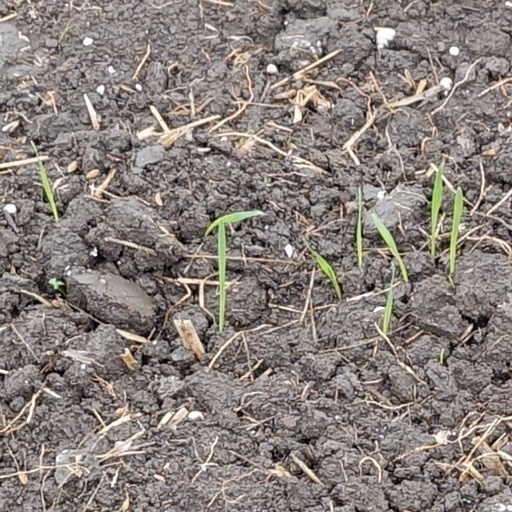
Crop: wheat